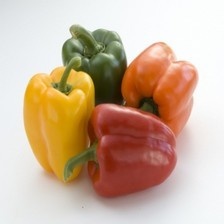
Label: capsicum